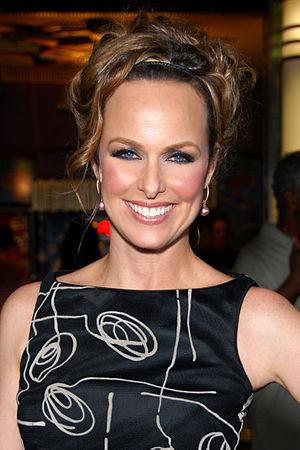
Melora Hardin est une actrice américaine née le 29 juin 1967 à Houston, au Texas.